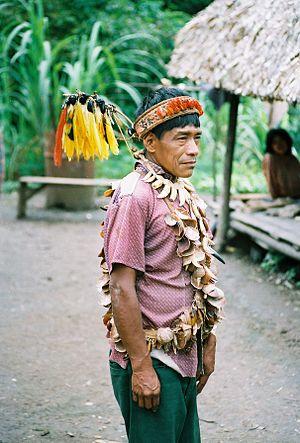
Le spiritisme est considéré, selon les sources, comme une superstition, comme une science occulte ou comme une doctrine. Il est fondé sur la croyance que certains phénomènes paranormaux sont le moyen pour des entités de l'au-delà appelées « esprits », le plus souvent des personnes décédées, de communiquer avec les vivants.